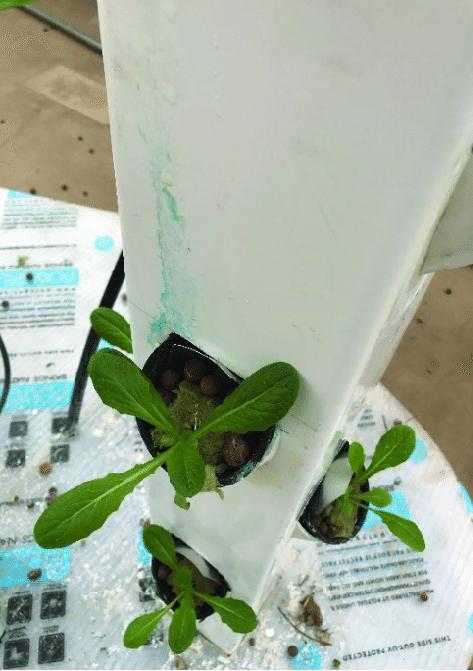
Mimea imepandwa kwa kutumia mabomba ya kilimo cha kisasa na imestawi vizuri, mkulima anasubiria iweze kukomaa majani yake na kuwauzia watu ambao huyatumia kuchemshia na mizizi na kupata dawa ya asili.